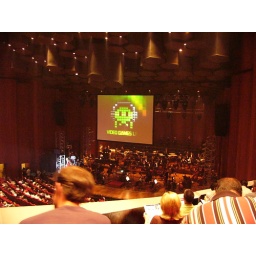
The woman in the red dress starts the costume contest